King Edward VI Academy

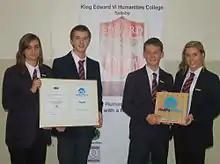
Head Boy, Head Girl and their deputies receive the Healthy School award on behalf of the college in September 2008

In September 2008 the school was presented with a "Healthy School" award by Lincolnshire Education Authority. The certificate and plaque were received by the Head Boy, Head Girl and their deputies on behalf of the staff and pupils of the school.